Jacques Villeneuve

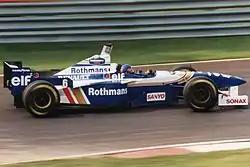
Villeneuve driving for Williams at the

Villeneuve drove the docile FW18 car equipped with a powerful, reliable Renault engine and a better gearbox. Villeneuve built up a rapport with his race engineer Jock Clear and learnt from his teammate Hill. Although not considered a title favourite by the media, he contended for the World Drivers' Championship with Hill but never led the standings. Villeneuve's debut at the season-opening saw him become the third driver ever to claim pole position on his first start, and despite an oil leak, he finished second. He beat Ferrari's Michael Schumacher in the three races later for his maiden F1 victory. Villeneuve scored points in eight of the next eleven events and won the , the and the . Entering the season-ending , he had nine fewer points than Hill, requiring him to win the event and for Hill to score no points to claim the title; however, Villeneuve's right-rear tyre came off his car, forcing him to retire from the race. He finished runner-up to Hill in the drivers' standings with 78 points in his maiden season. Villeneuve was the first rookie to achieve four Grand Prix victories in his debut year and the first to finish runner-up overall.